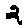
Label: 2